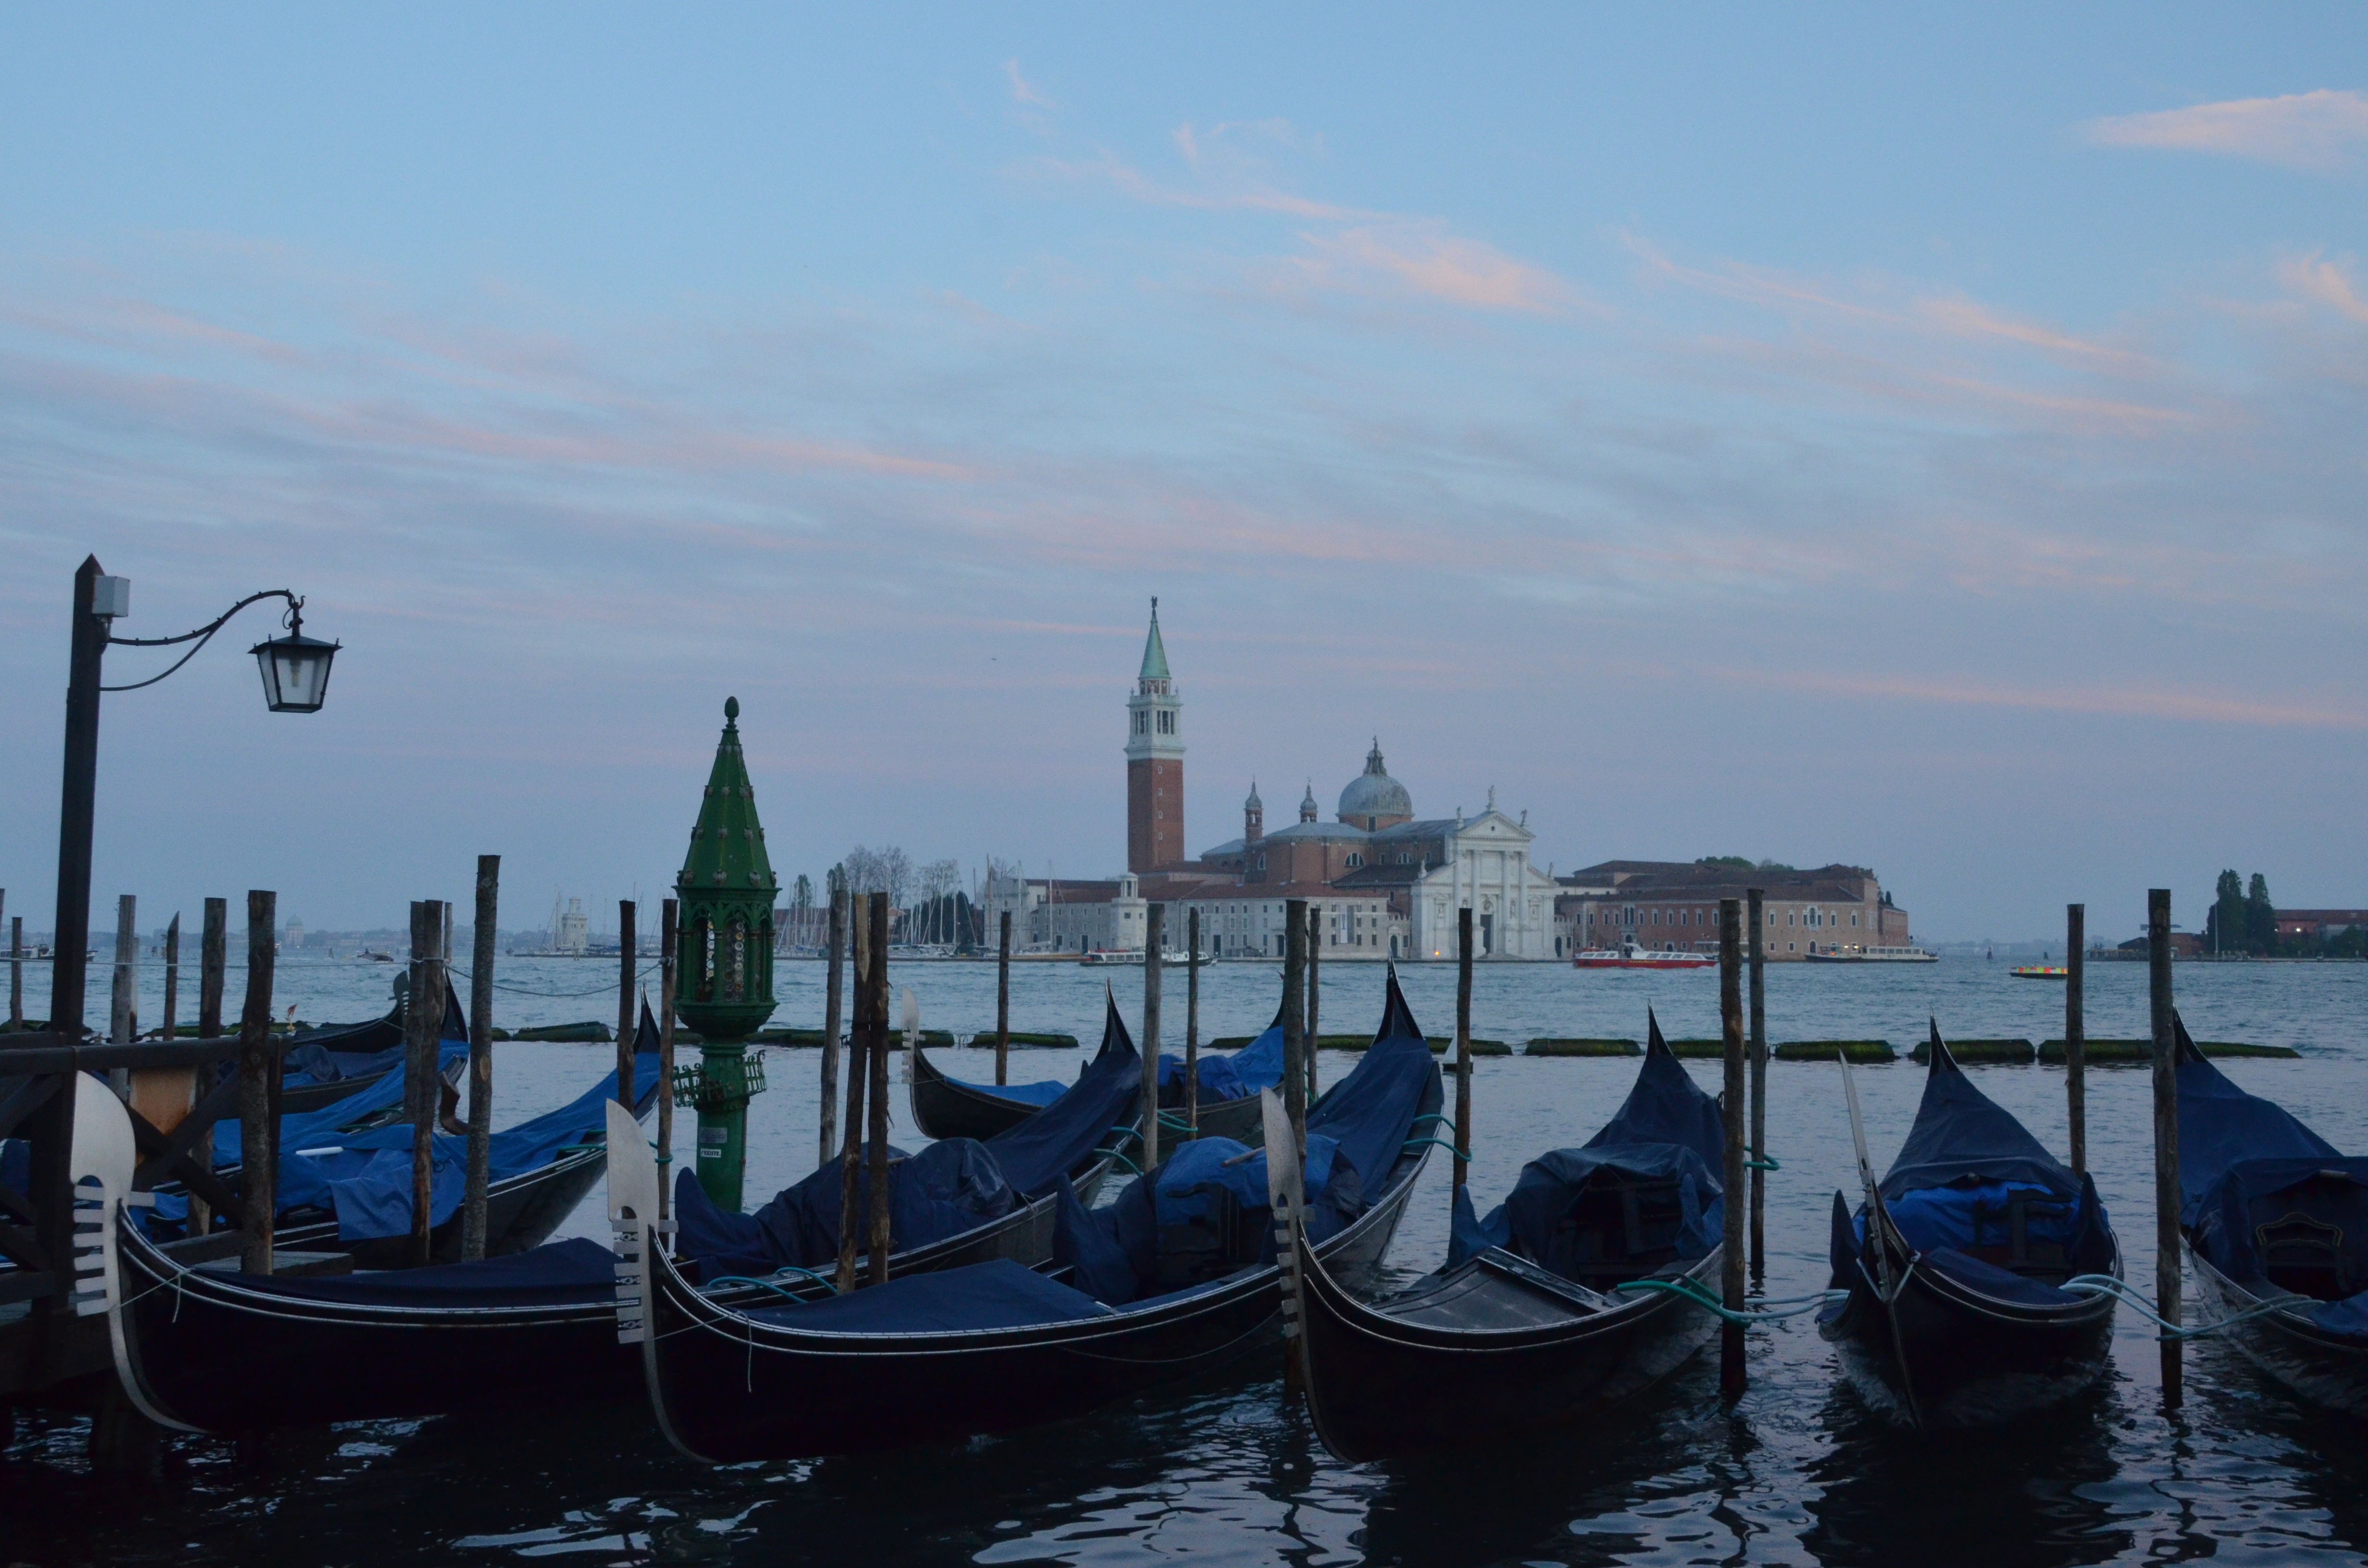
sea, water, boat, evening, vehicle, mast, italy, venice, waterway, boating, gondola, watercraft, watercraft rowing